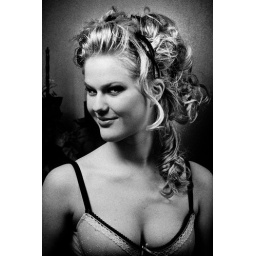
Portrait in black and white